Leukoplakia

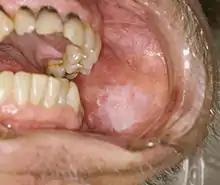
Leukoplakia on the inside of the cheek

Oral leukoplakia is a potentially malignant disorder affecting the oral mucosa. It is defined as "essentially an oral mucosal white/gray lesion that cannot be considered as any other definable lesion." Oral leukoplakia is a gray patch or plaque that develops in the oral cavity and is strongly associated with smoking. Leukoplakia is a firmly attached white patch on a mucous membrane which is associated with increased risk of cancer. The edges of the lesion are typically abrupt and the lesion changes with time. Advanced forms may develop red patches. There are generally no other symptoms. It usually occurs within the mouth, although sometimes mucosa in other parts of the gastrointestinal tract, urinary tract, or genitals may be affected.